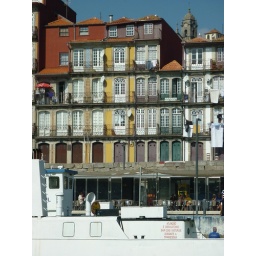
Check out the yellow house in the centre.